Susan Zolla-Pazner

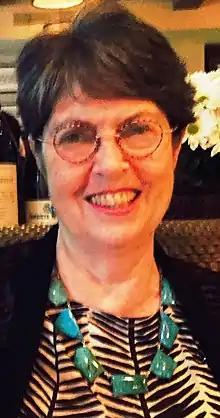
Susan Zolla-Pazner

Susan Zolla-Pazner is an American research scientist who is a Professor of Medicine in the Division of Infectious Diseases and the Department of Microbiology at Mount Sinai School of Medicine and a guest investigator in the Laboratory of Molecular Immunology at The Rockefeller University, both in New York City. Zolla-Pazner's work has focused on how the immune system responds to the human immunodeficiency virus (HIV) and, in particular, how antibodies against the viral envelope develop in the course of infection.